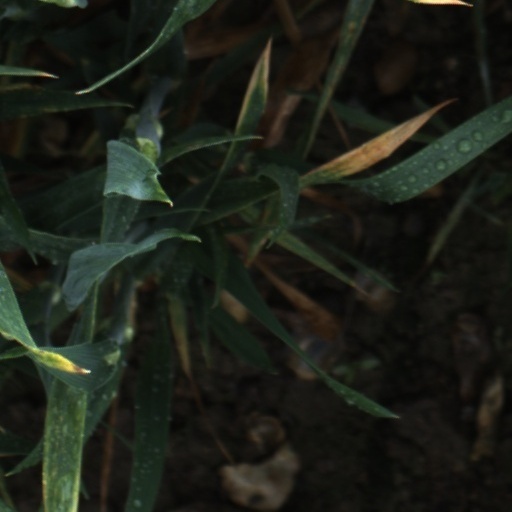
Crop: wheat